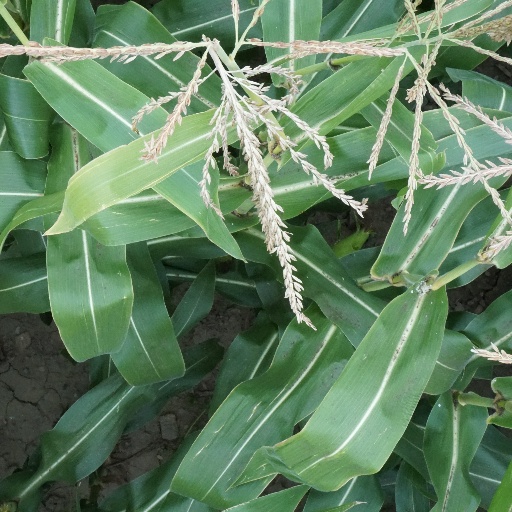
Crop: maize; corn